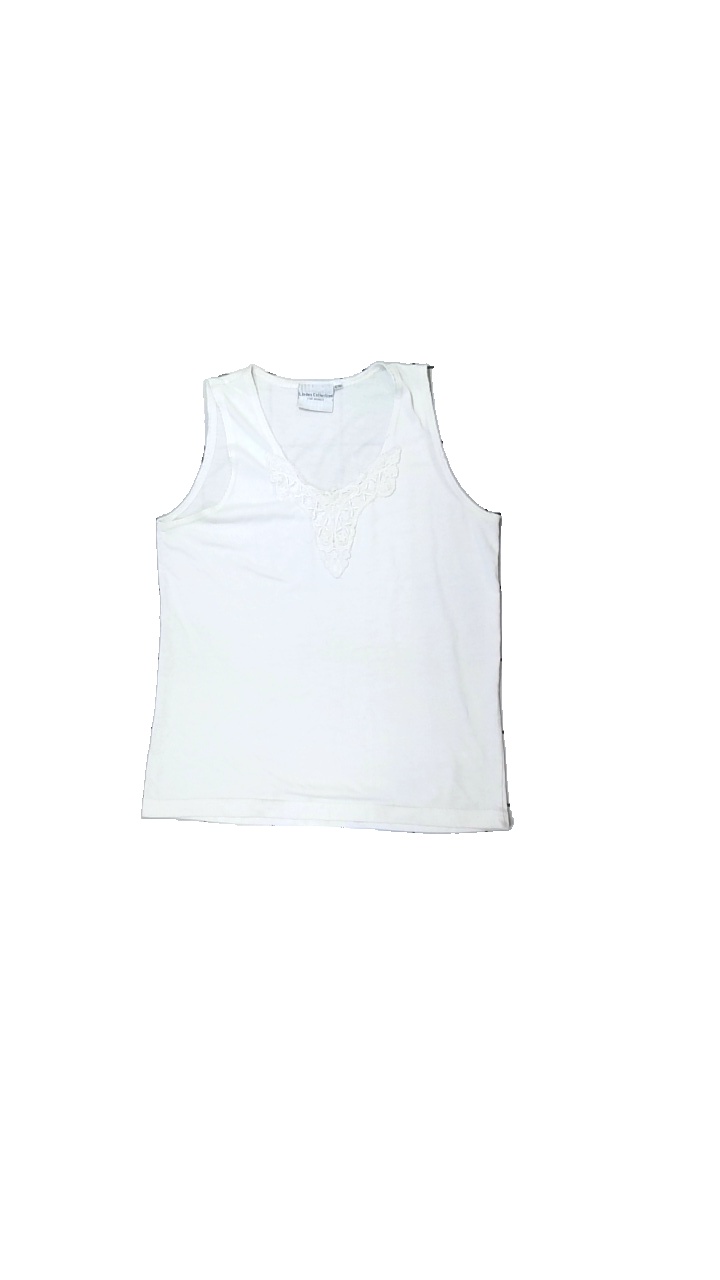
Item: Tank Top (Ladies)
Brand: Lindex
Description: vitt linne med broderitryck
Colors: White
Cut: C-collar
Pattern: Embroidered
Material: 85% polyester 15% bomull
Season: All
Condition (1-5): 2
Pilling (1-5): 4
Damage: gult runt krage
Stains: Minor
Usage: Export
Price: <50